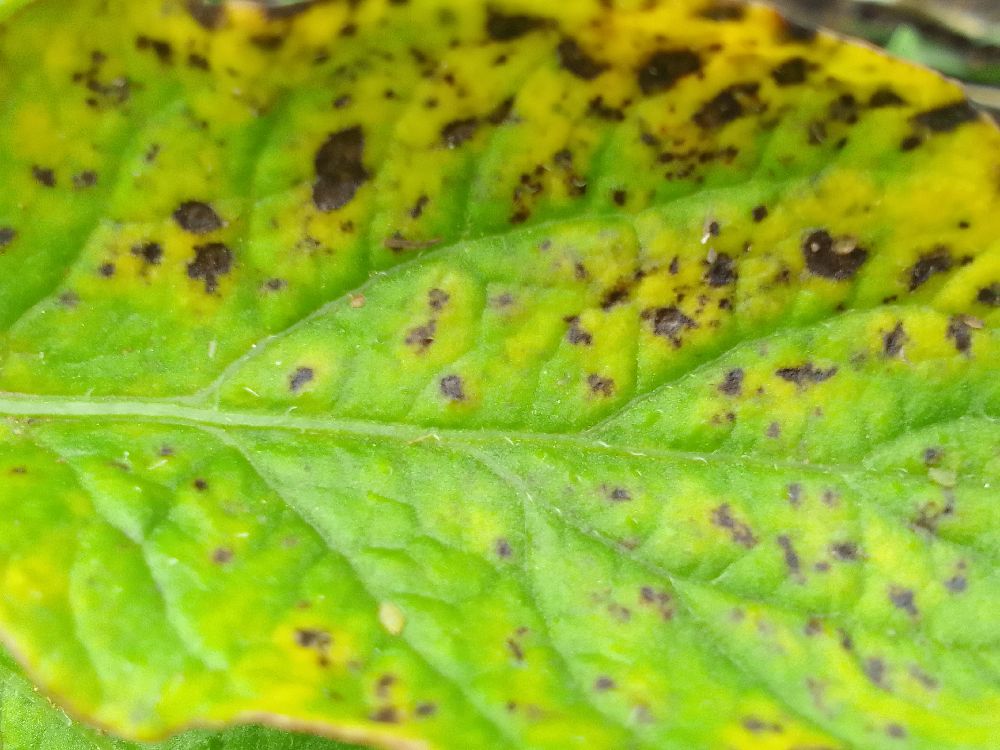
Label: Early blight